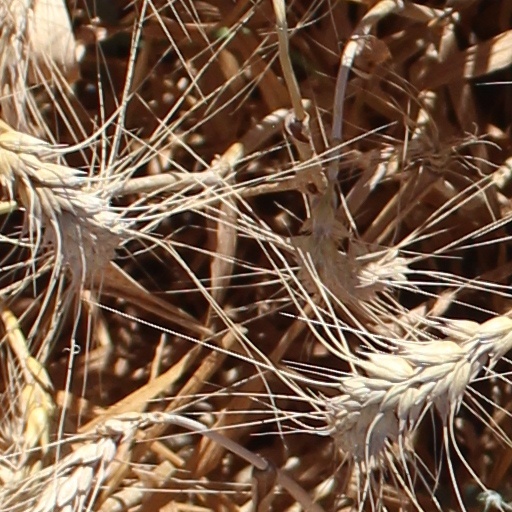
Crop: wheat